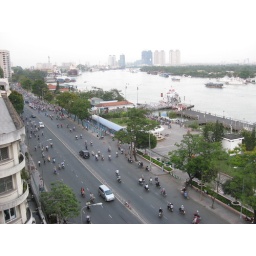
we had cocktails in the cocktail bar on the top floor of the Majestic Hotel.